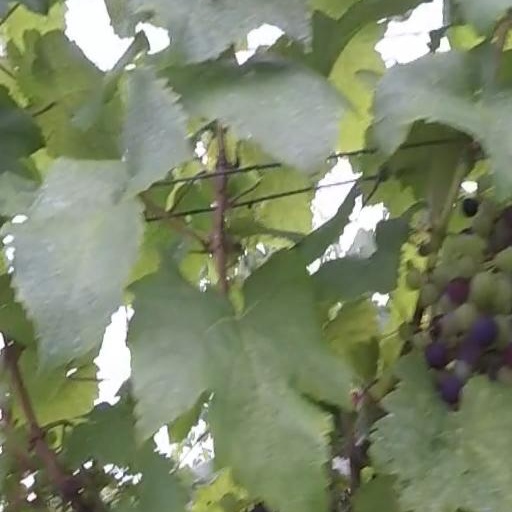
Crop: grape